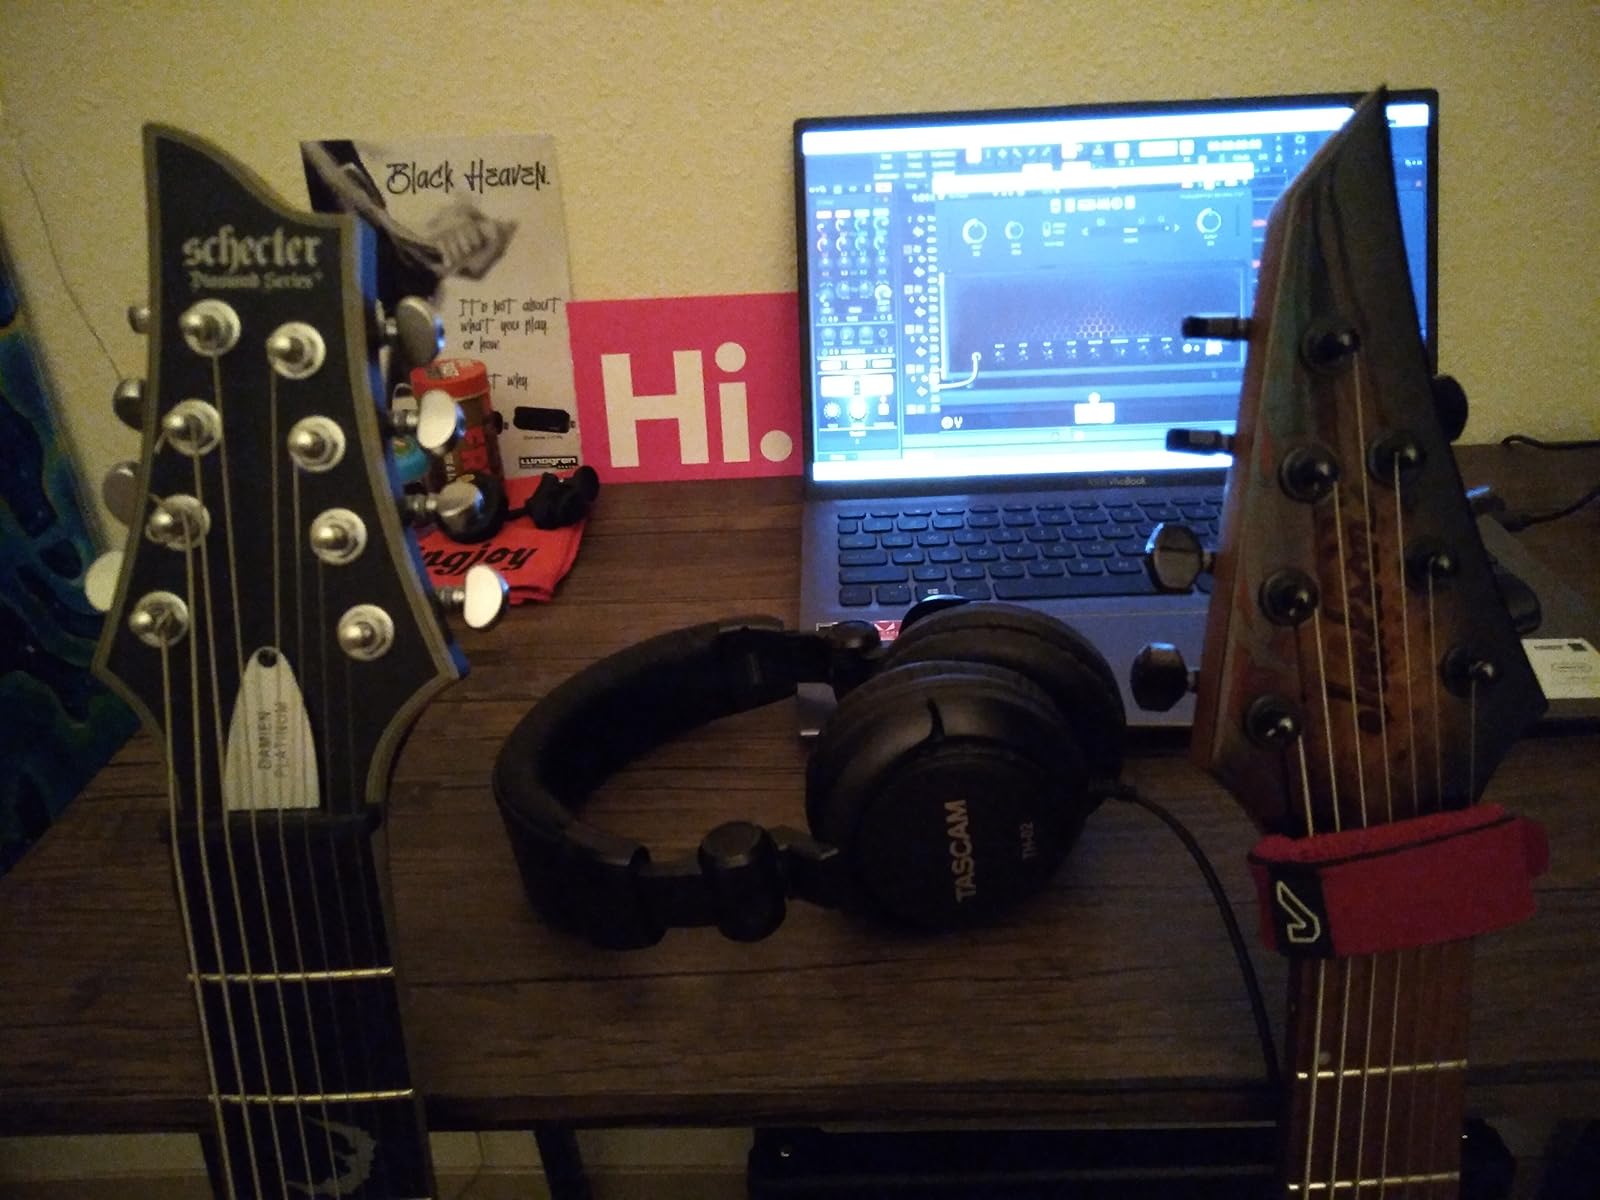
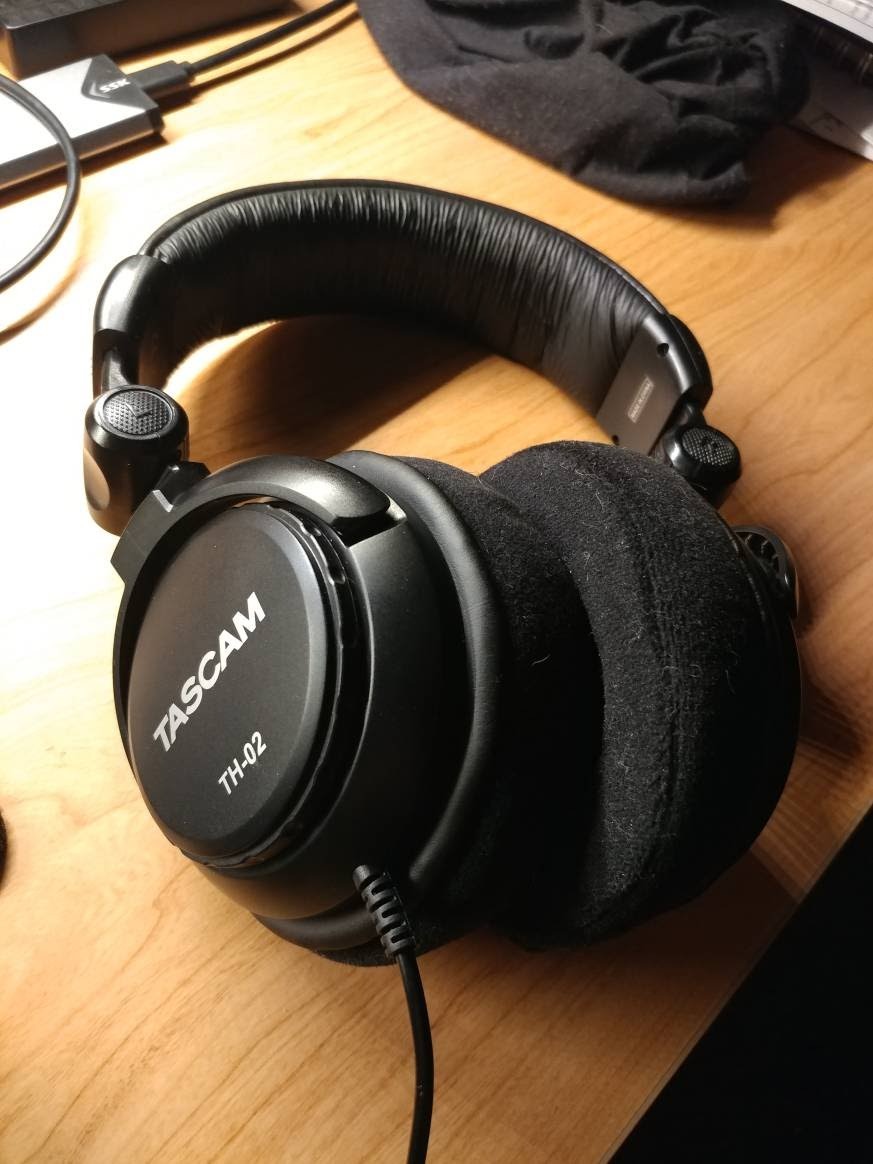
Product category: headphones
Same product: yes